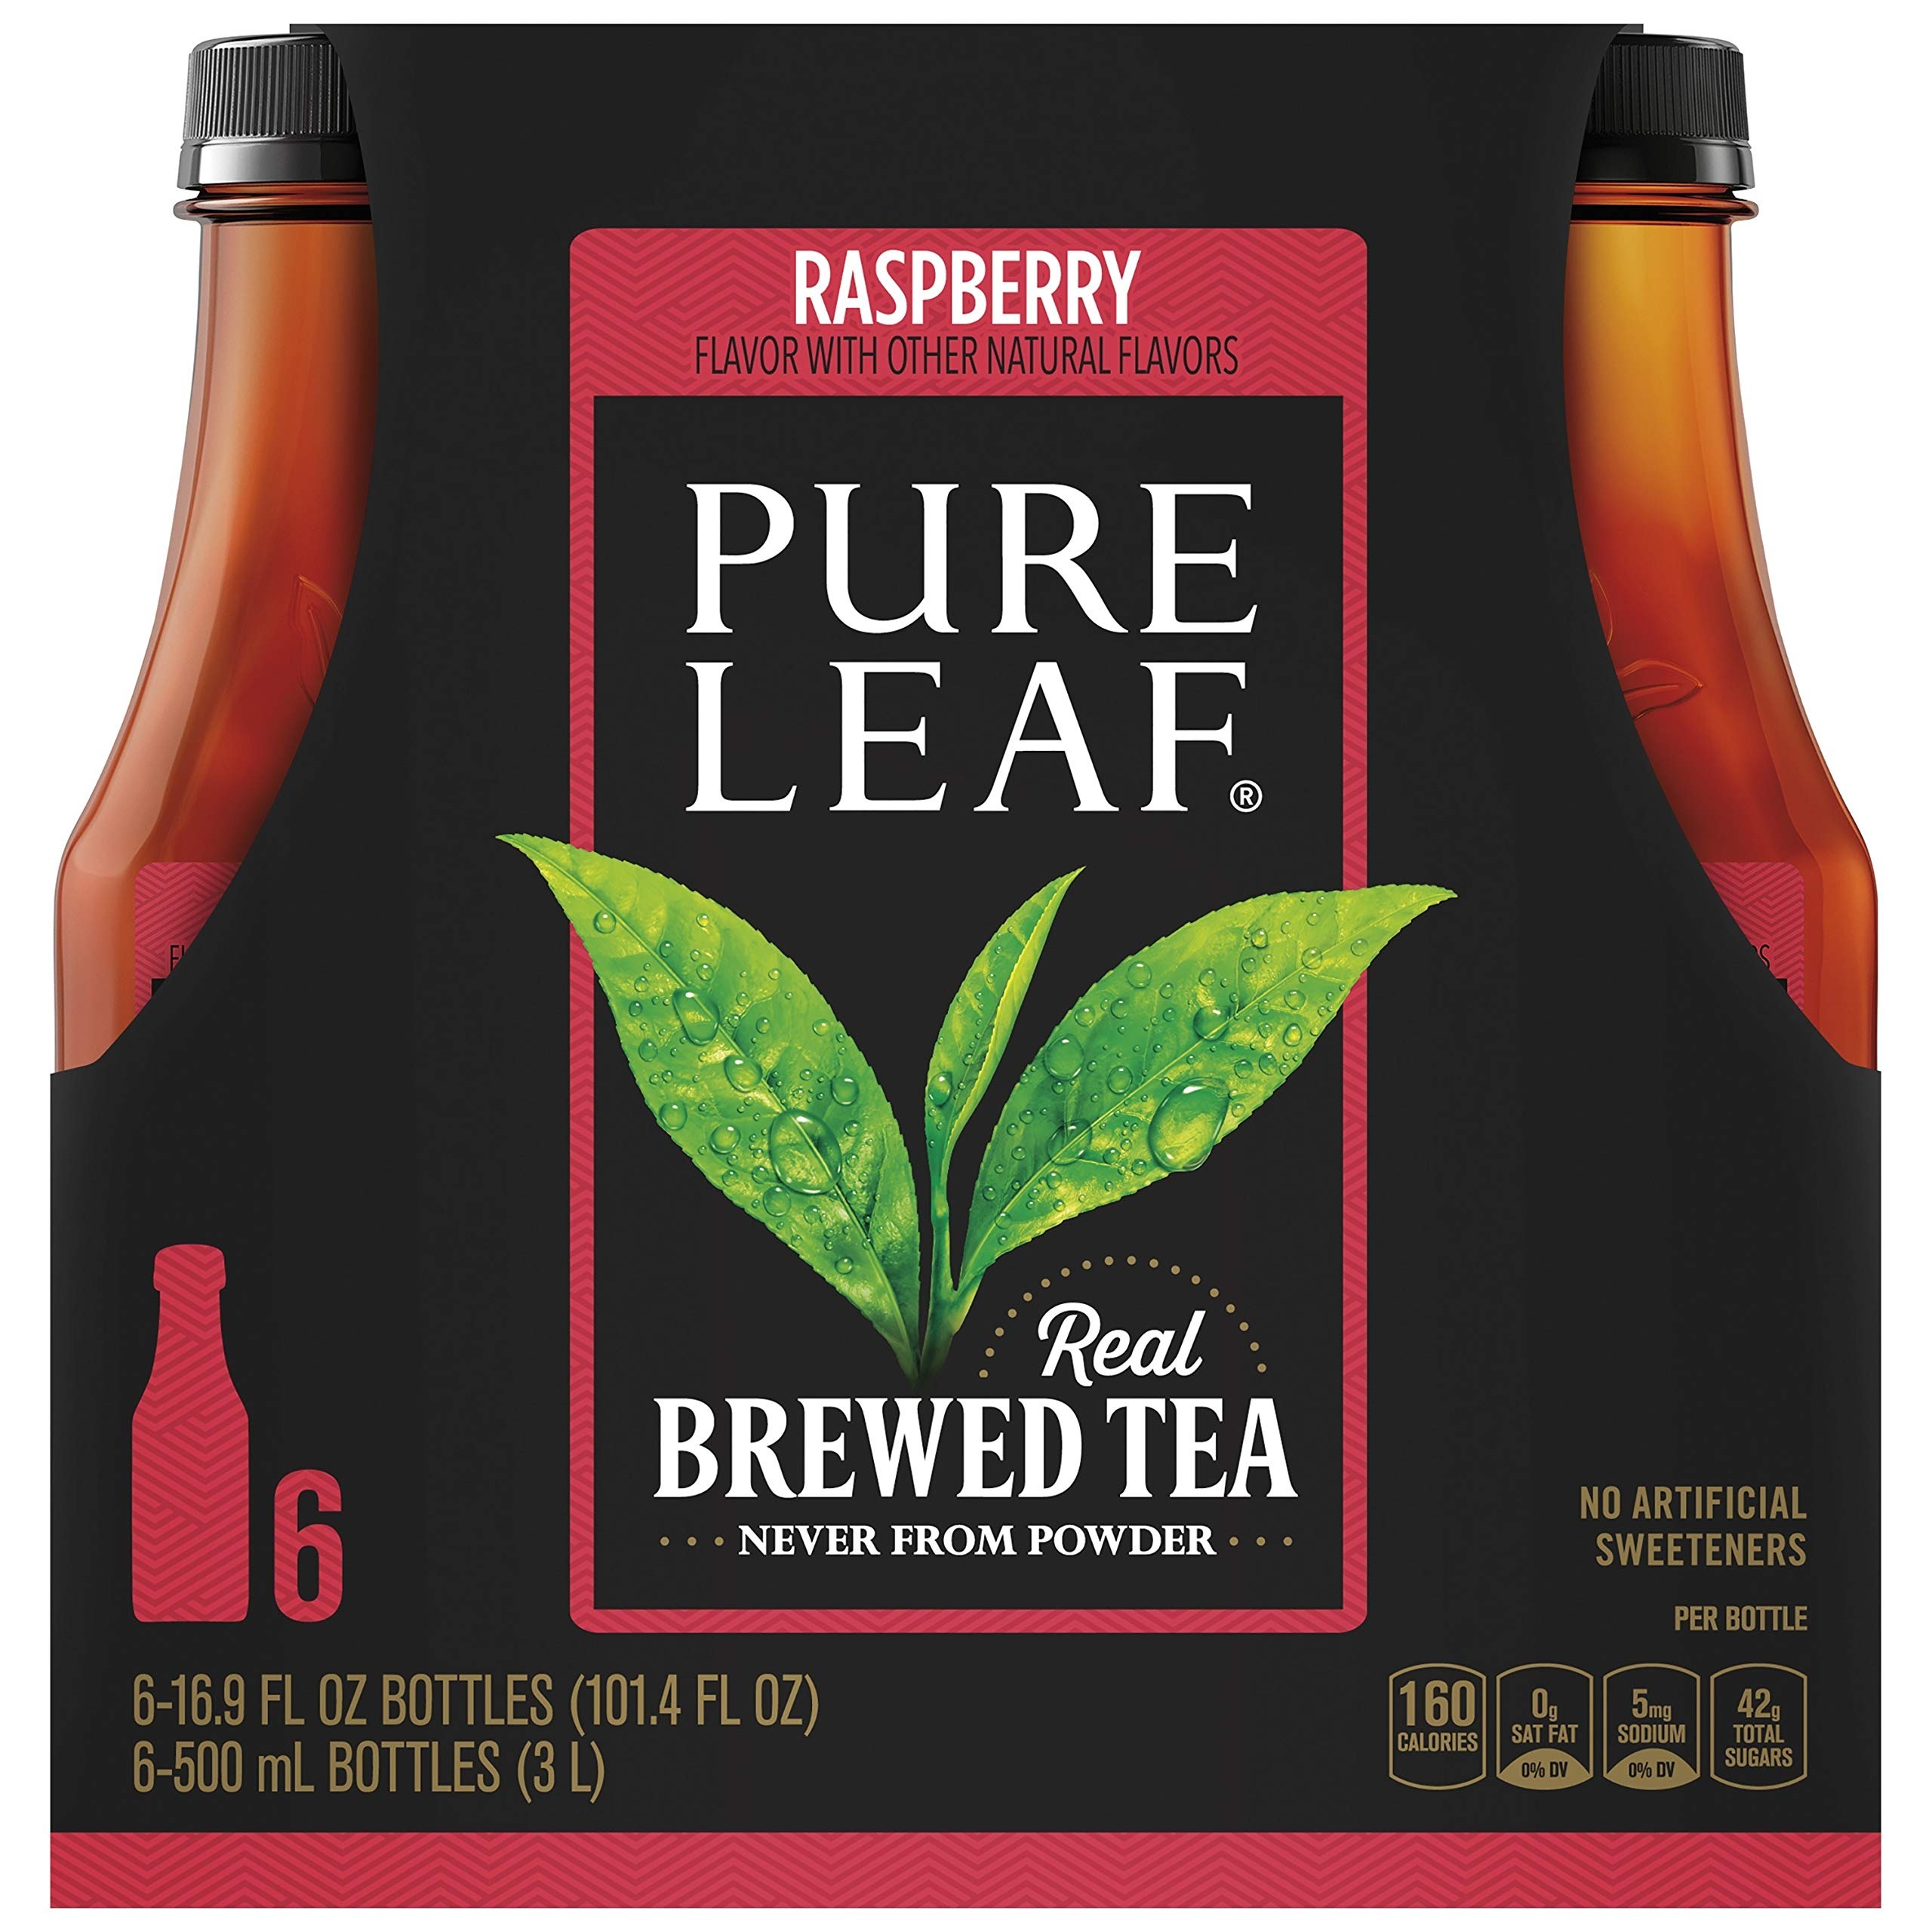
Item Name: Pure Leaf, Raspberry, 16.9 Ounce (Pack of 6)
Value: 101.4
Unit: Fl Oz

Price: 8.485